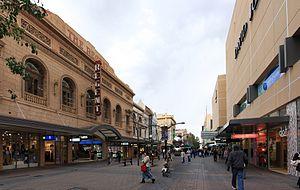
Adélaïde /a.de.la.id/ est la capitale de l'Australie-Méridionale. Avec une agglomération de 1 304 600 habitants en 2014, elle est la cinquième ville d'Australie. C'est une ville côtière située sur la rive du golfe Saint-Vincent dans les plaines d'Adélaïde, au nord de la péninsule Fleurieu, à l'ouest de la chaîne du Mont-Lofty qui culmine à 727 mètres.